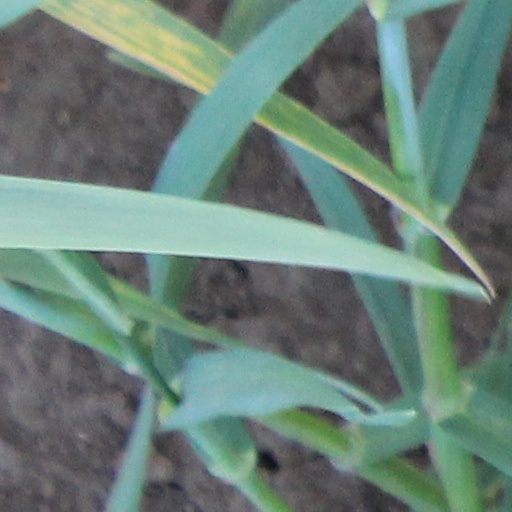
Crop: wheat